Criticism of Starbucks

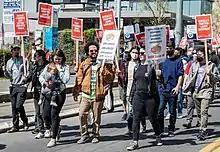
Starbucks workers rally and march in Seattle.

Starbucks workers in seven stores have joined the Industrial Workers of the World (IWW) as the Starbucks Workers Union since 2004. In line with a Starbucks Union press release, since then, the union membership has begun expanding to Chicago and Maryland in addition to New York City, where the movement originated. On March 7, 2006, the IWW and Starbucks agreed to a National Labor Relations Board (NLRB) settlement in which three Starbucks workers were granted almost US$2,000 in back wages and two fired employees were offered reinstatement. According to the Starbucks Union, on November 24, 2006, IWW members picketed Starbucks locations in more than 50 cities around the world in countries including Australia, Canada, Germany, and the UK, as well as U.S. cities including New York, Chicago, Minneapolis, and San Francisco, to protest the firing of five Starbucks Workers Union organizers by Starbucks and to demand their reinstatement.